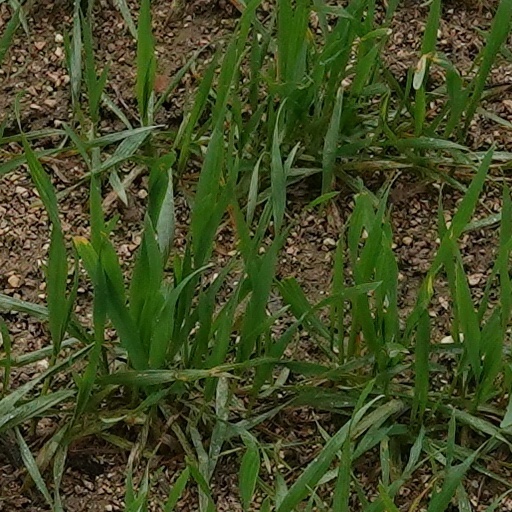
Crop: wheat